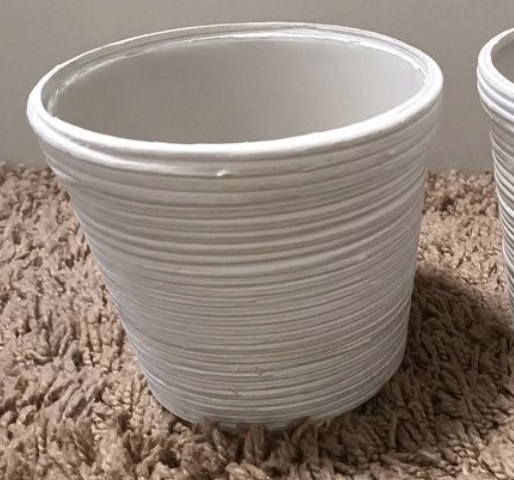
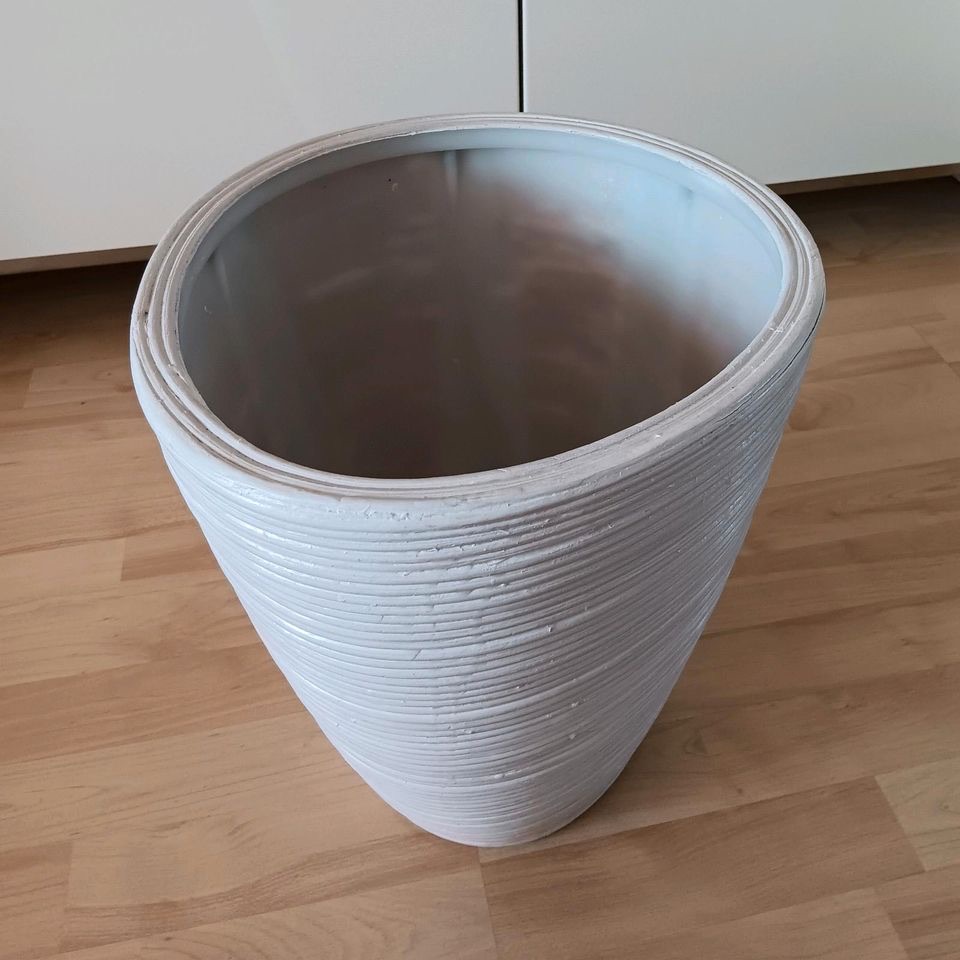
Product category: misc
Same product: yes